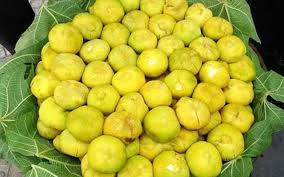
Waste category: biological